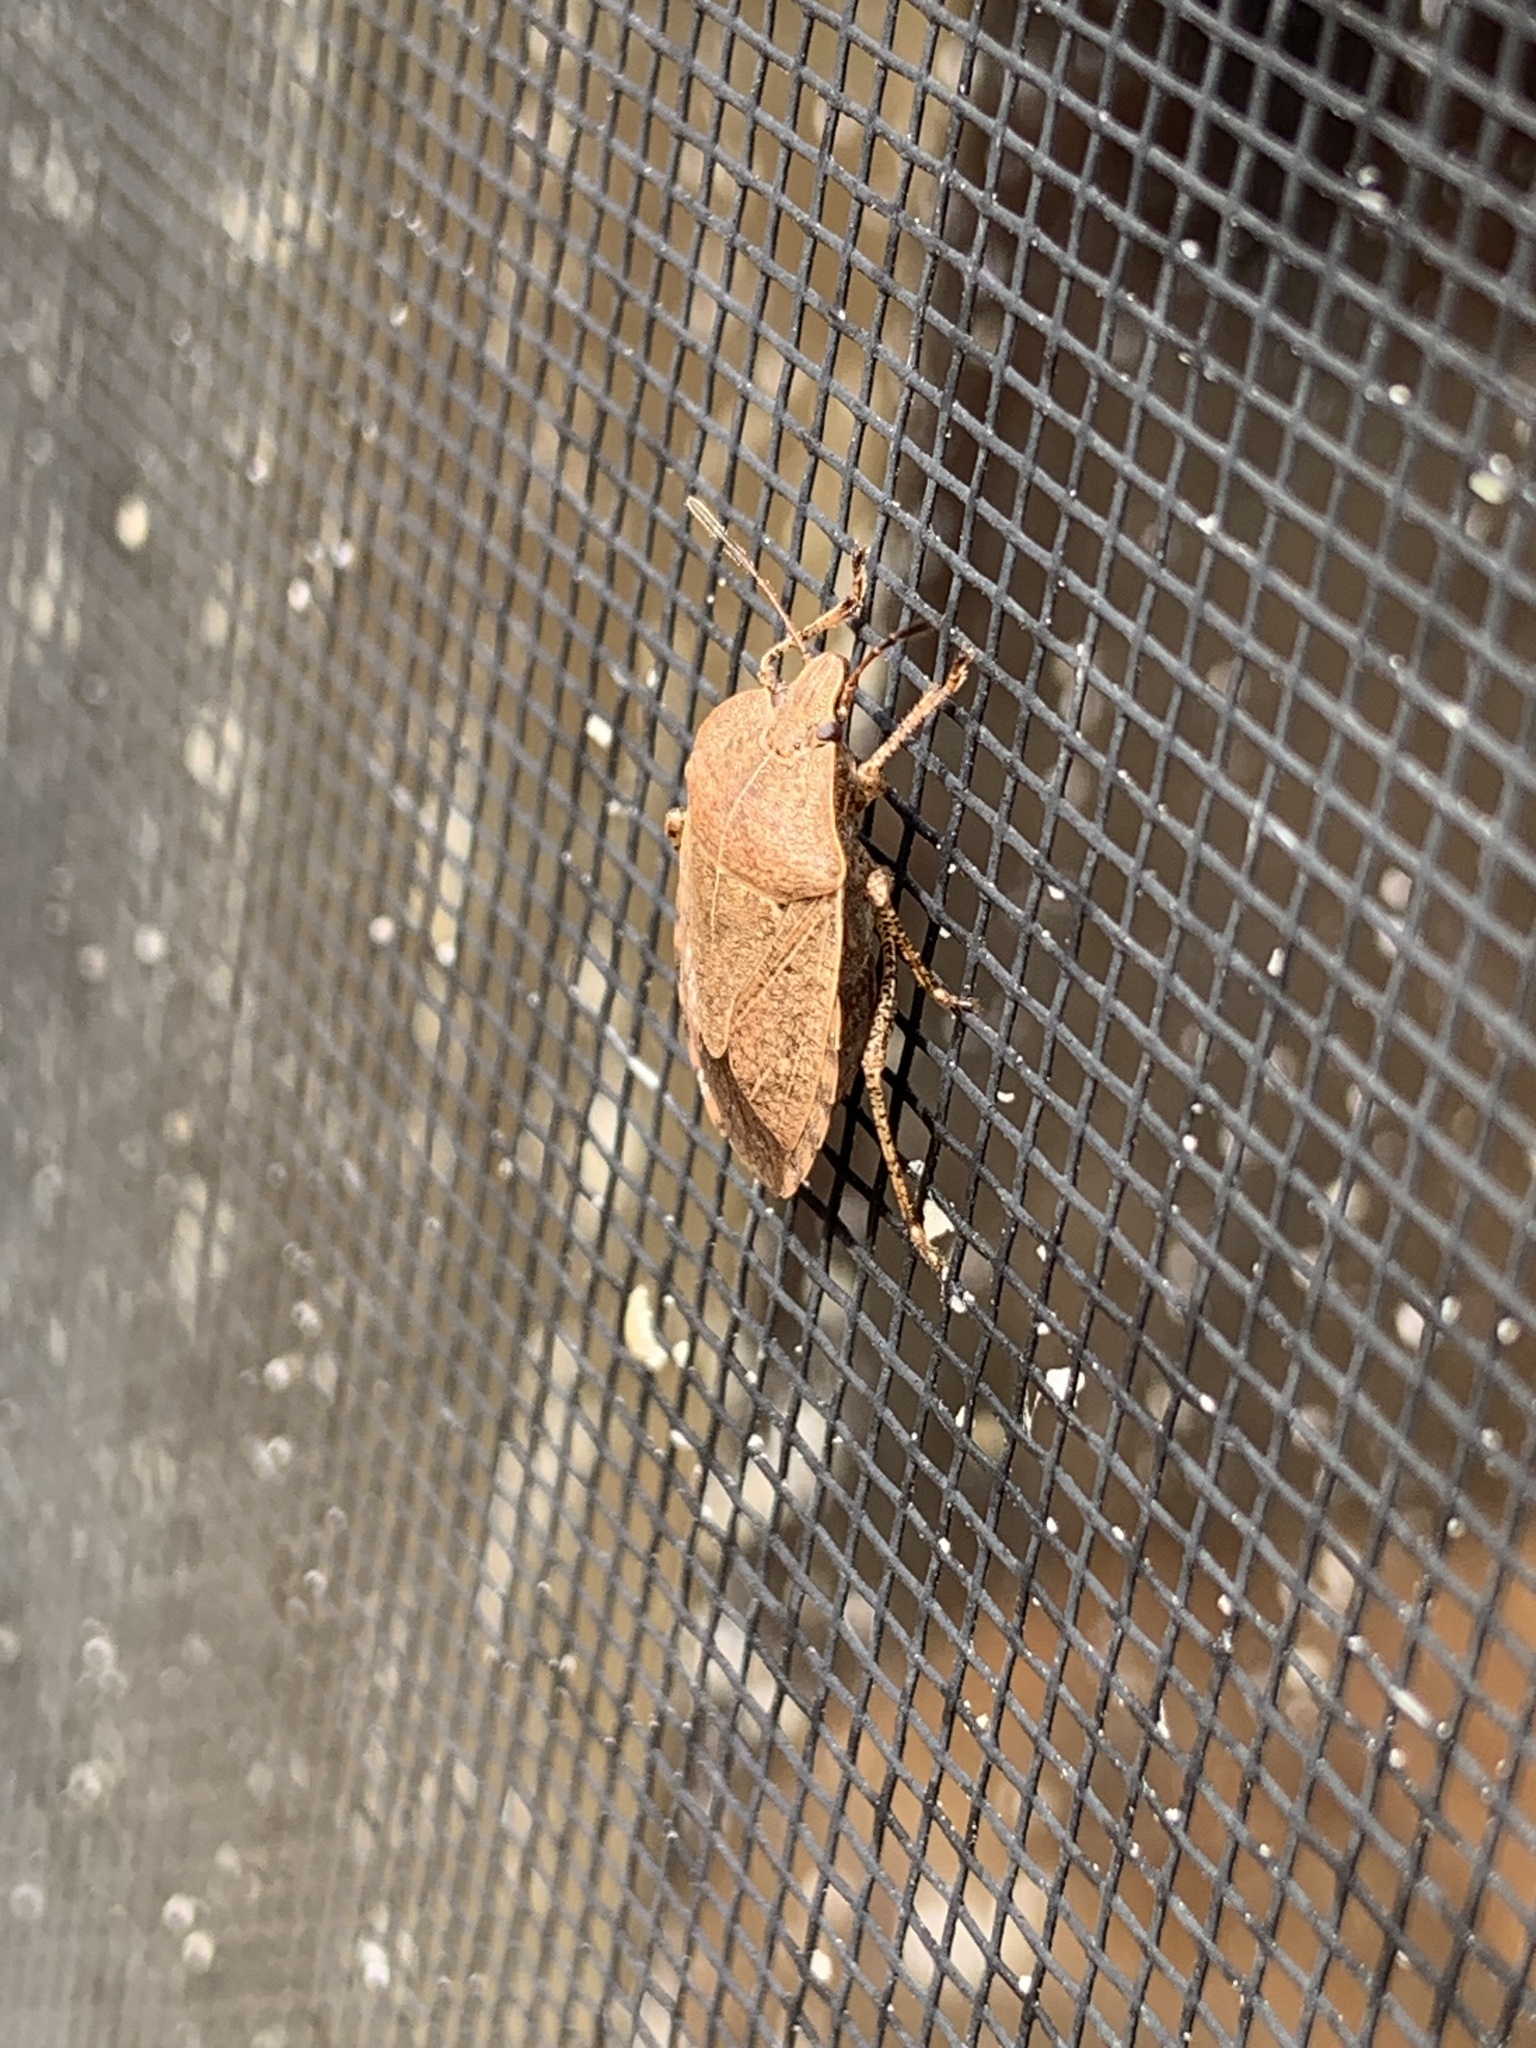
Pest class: stink_bug